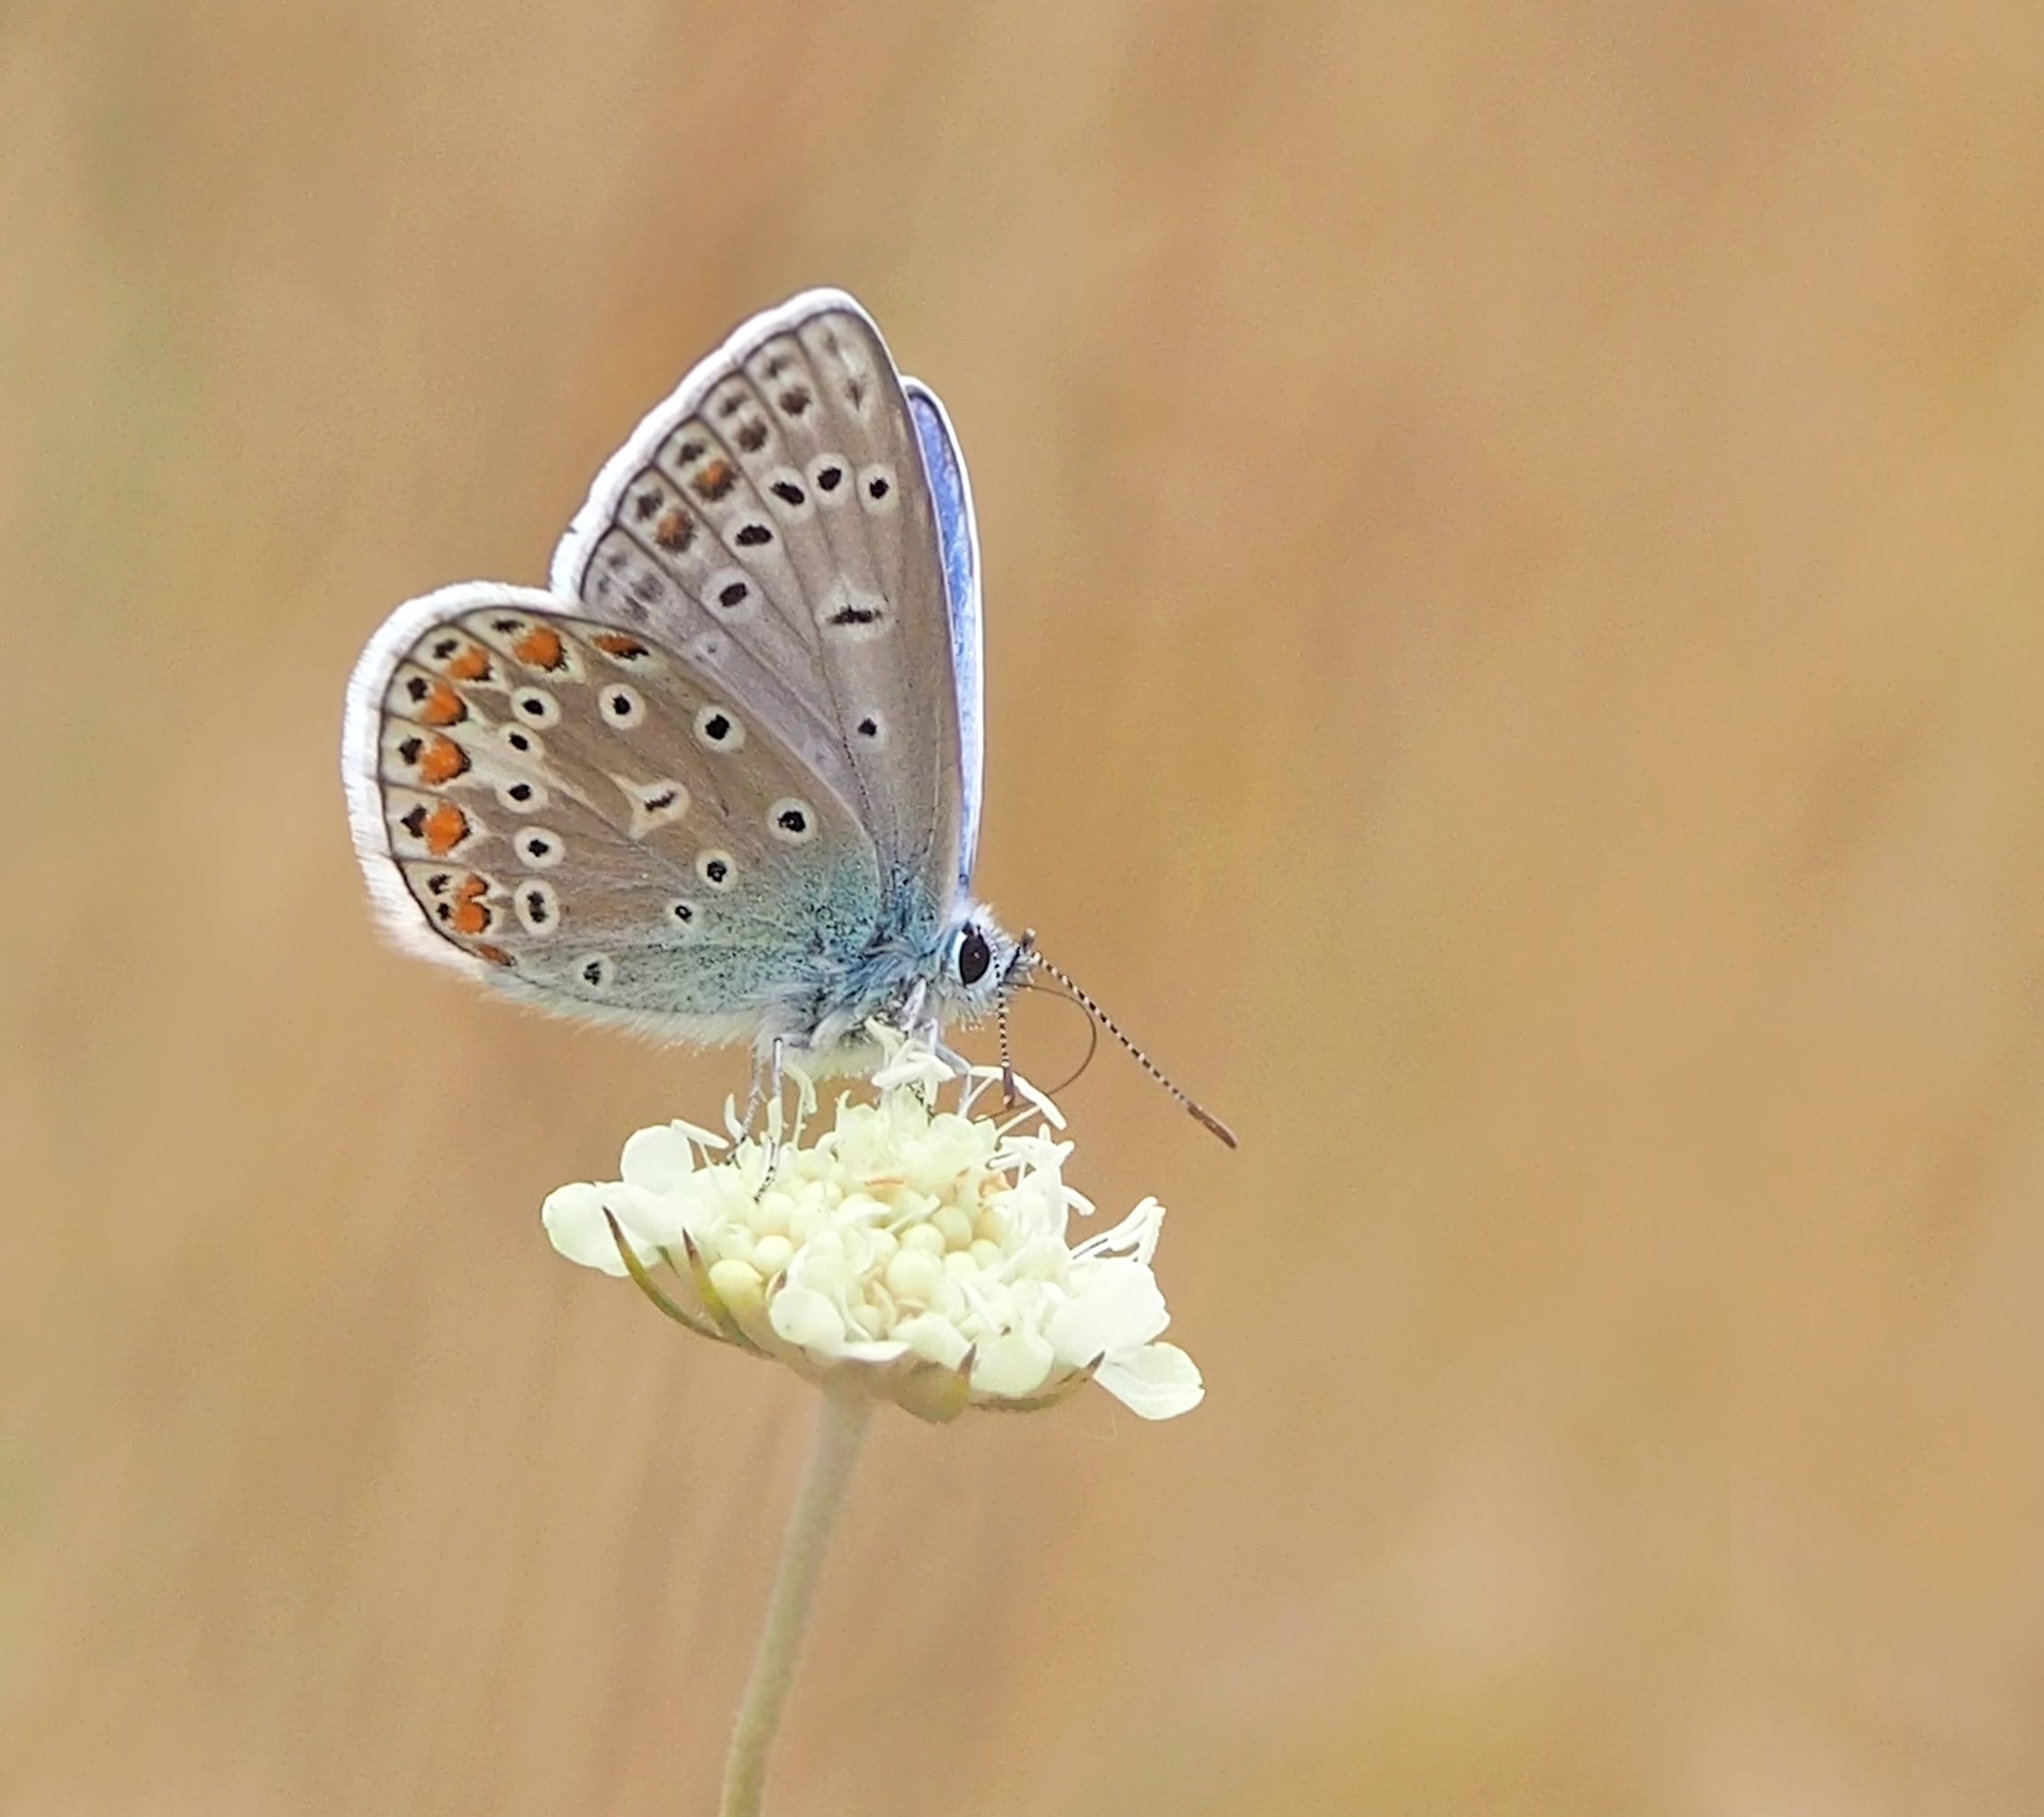
nature, blossom, wing, flower, petal, bloom, insect, macro, butterfly, flora, fauna, invertebrate, close up, macro photography, arthropod, pollinator, hd wallpaper, moths and butterflies, lycaenid